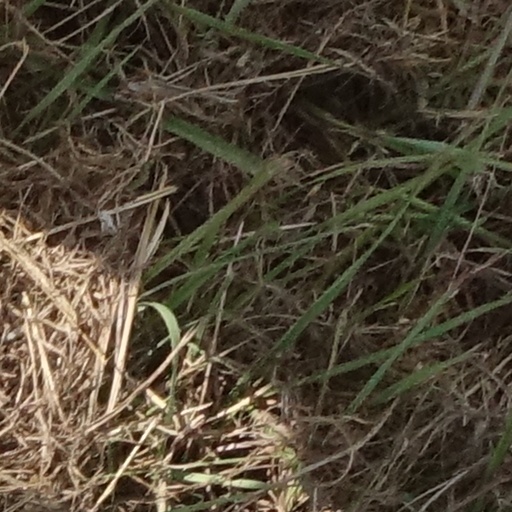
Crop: sorghum